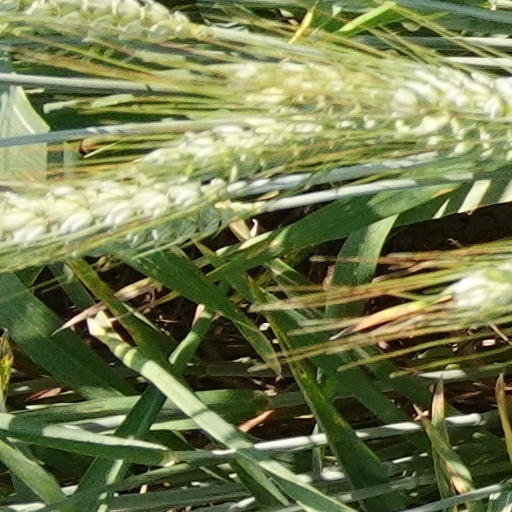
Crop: wheat